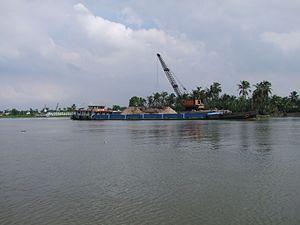
Le district de Thủ Đức est un arrondissement urbain d'Hô-Chi-Minh-Ville au Viêt Nam.